Dr Williams's Library

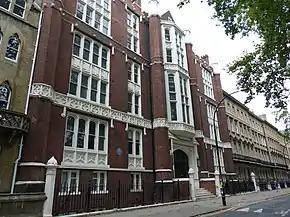
Dr Williams's Library in 2020

Dr Williams's Library was a small English research library located in Gordon Square, Bloomsbury, London. The contents have now been relocated to Manchester. Historically, it had a strong Unitarian focus. The library has also been known as University Hall.